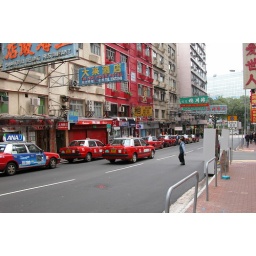
Photos taken in the flower market on Kowloon.